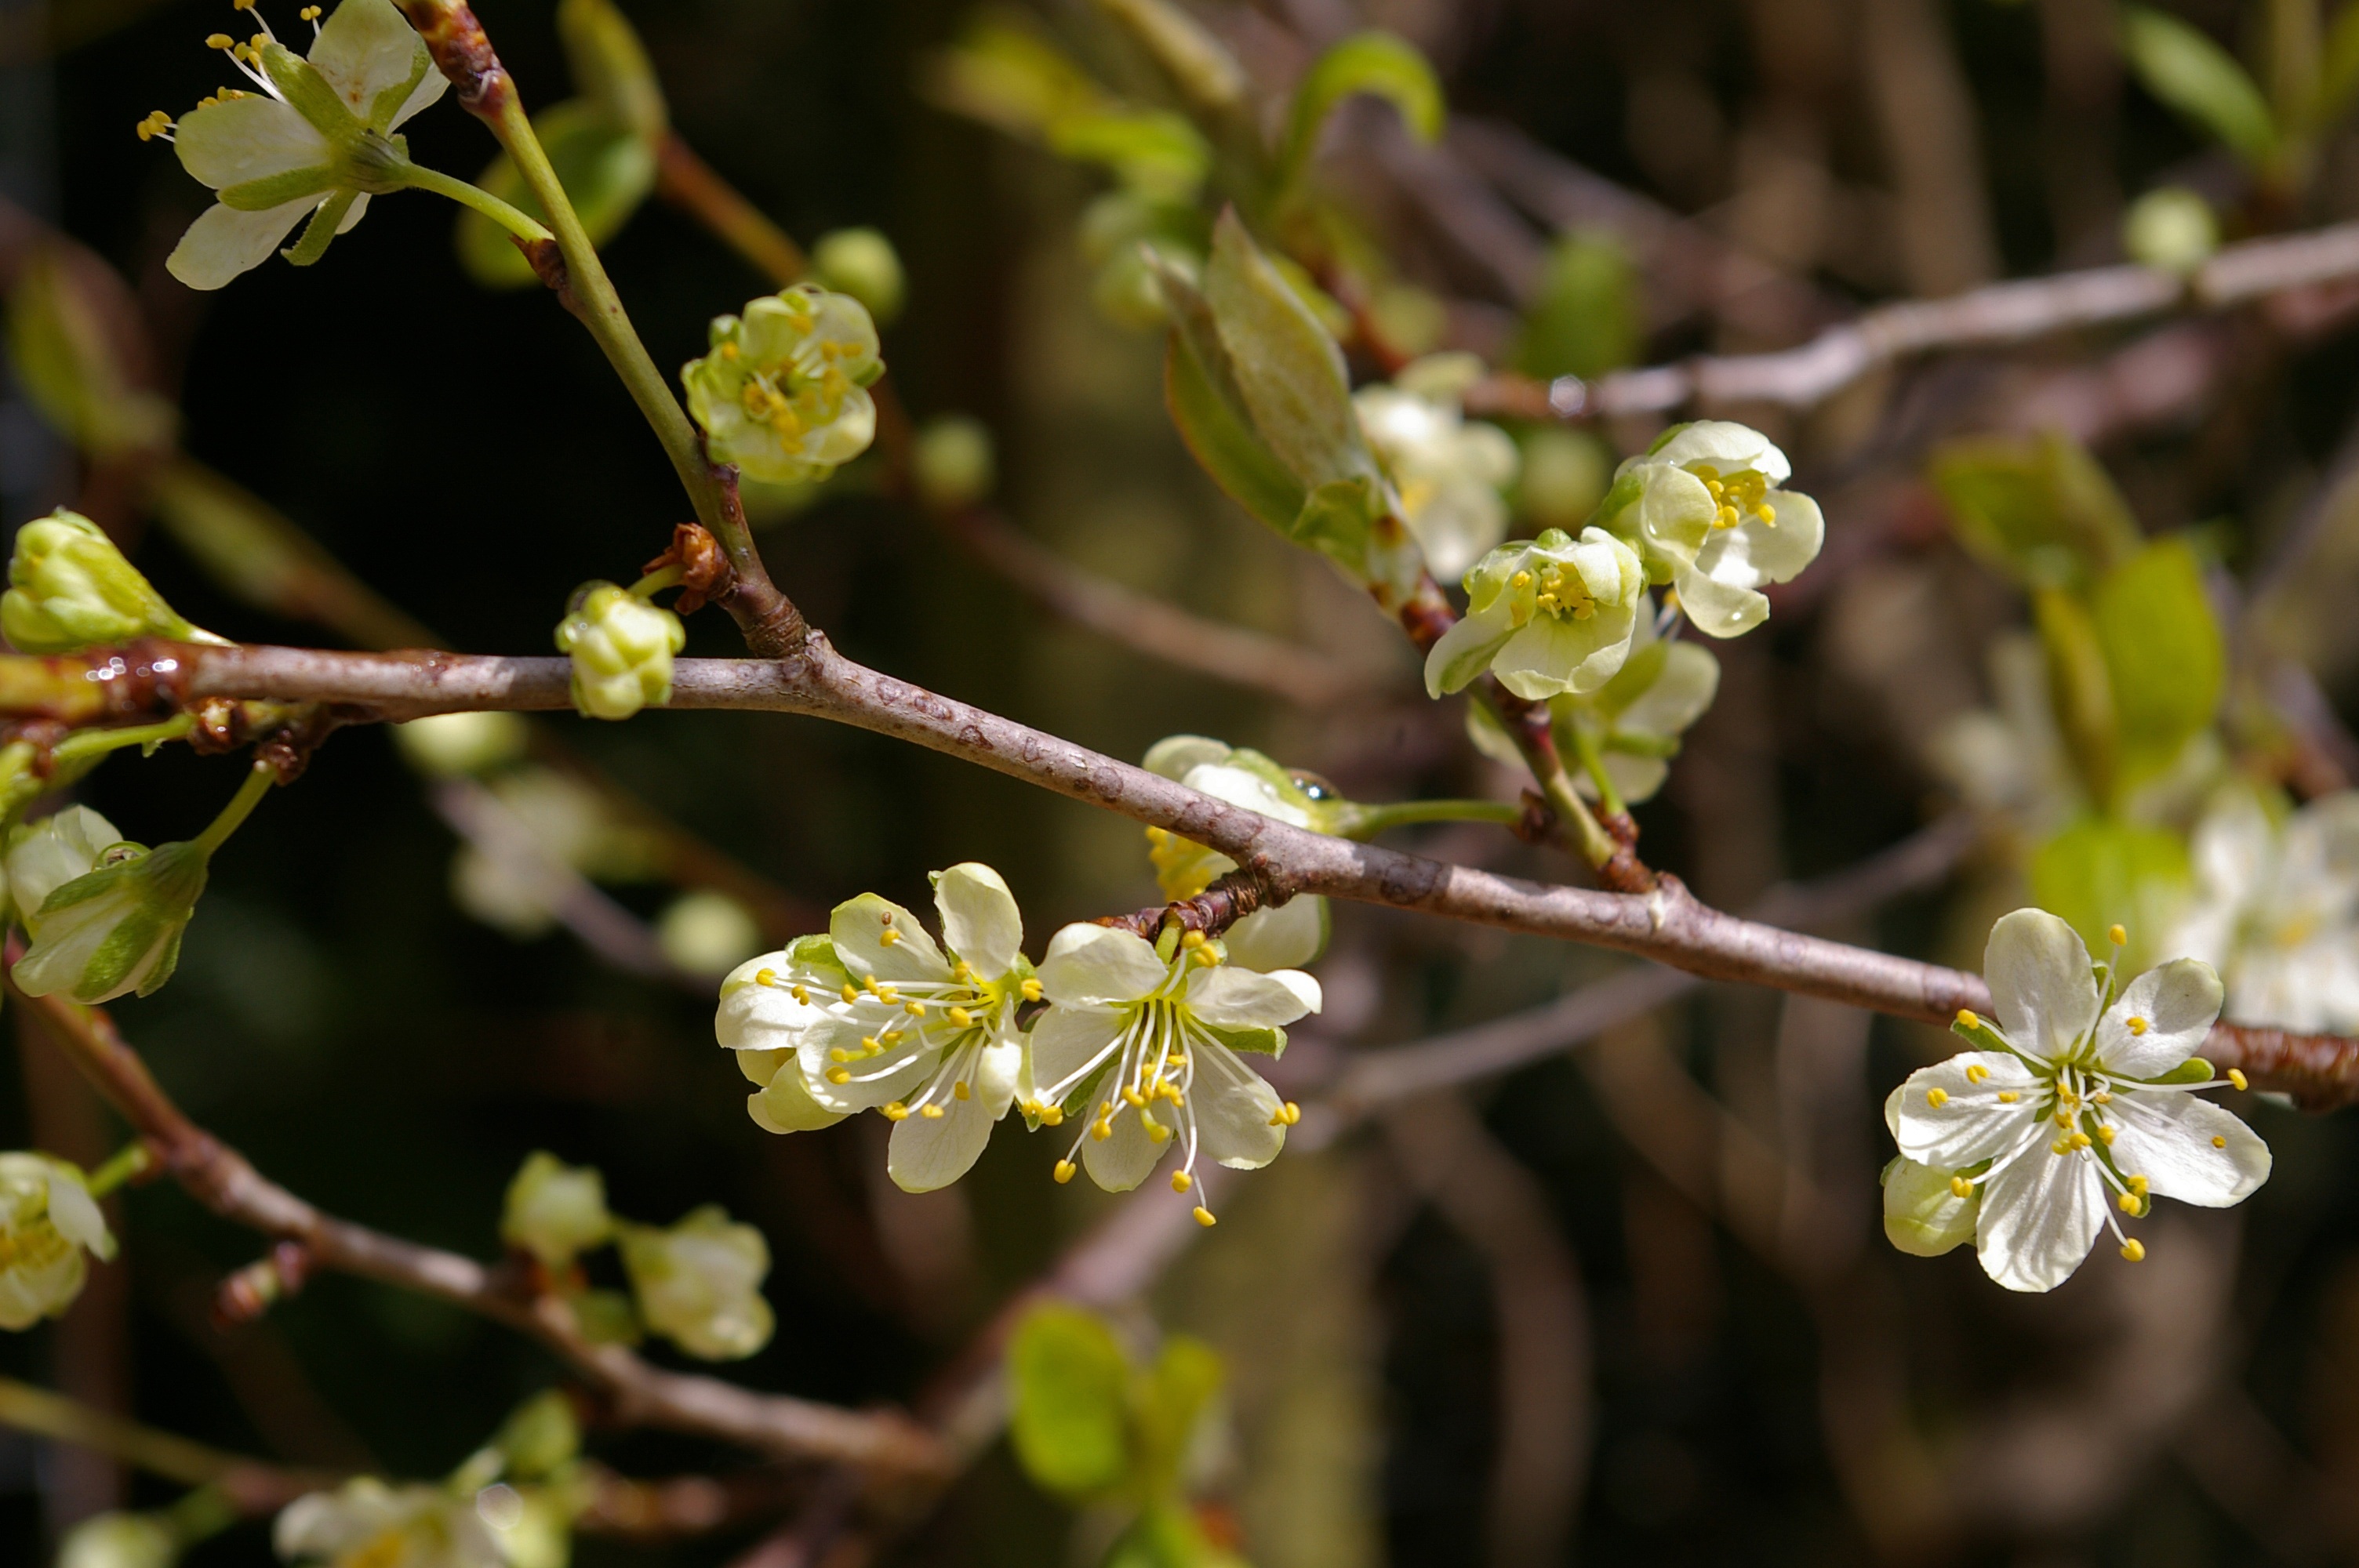
tree, nature, branch, blossom, plant, white, fruit, berry, flower, bloom, pollen, food, spring, green, produce, botany, garden, flora, flowers, plum, shrub, branches, fruit tree, macro photography, blossomed, inflorescence, plum blossom, bl tenmeer, prunus spinosa, flowering plant, flowering shrub, flowering twig, plum tree, flower fullness, plum tree flowers, land plant